CJ CGV

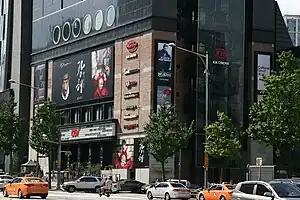
CGV Cheongdam Cine City in Sinsa-dong, Gangnam-gu, Seoul

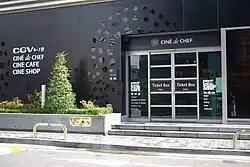
CGV CINĒ de CHEF theater

CGV started as Theater Business Team inside CJ CheilJedang in 1995. CJ Golden Village was jointly established in 1996 by CJ Cheil Jedang of South Korea, Orange Sky Golden Harvest of Hong Kong and Village Roadshow of Australia. However, now it is operated by CJ only as Golden Harvest and Village Roadshow have pulled out of the group. CGV opened the first multiplex in Gangbyeon in 1998. It merged CJ Golden Village and renamed the company to CJ CGV. In December 2004, it became the first theater chain listed on the Korea Stock Exchange.